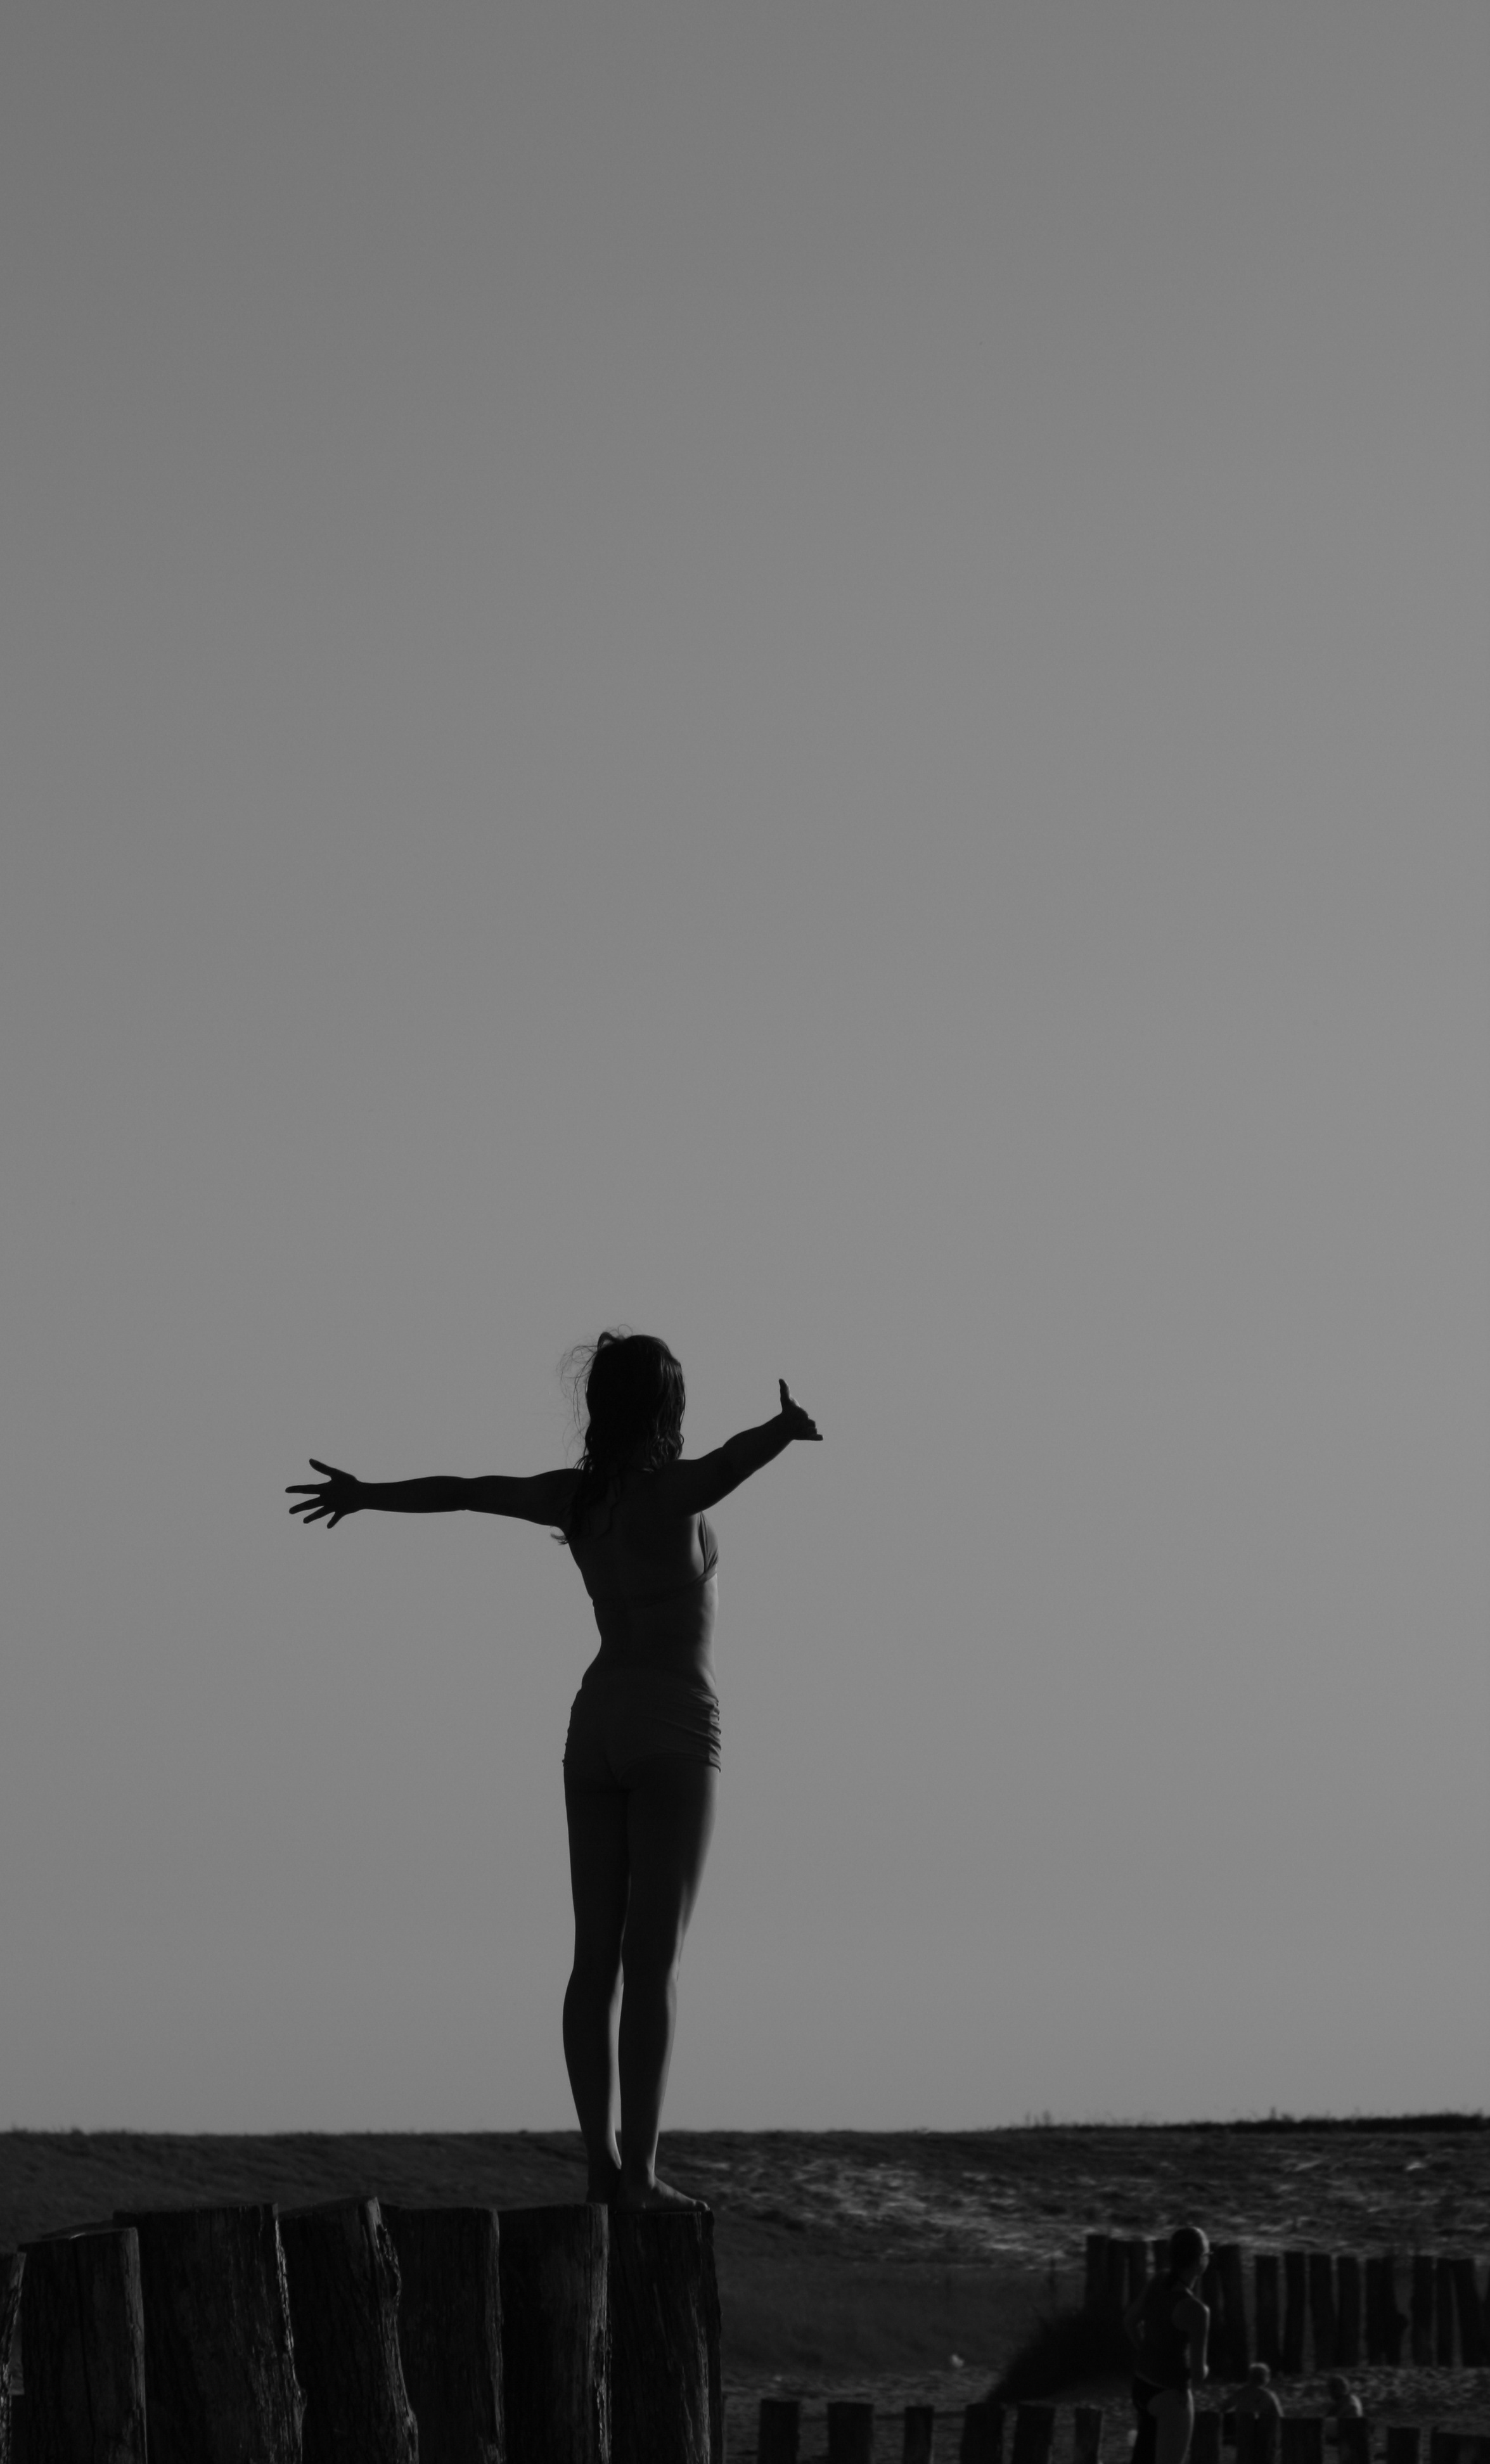
silhouette, light, black and white, girl, woman, white, photography, female, young, training, darkness, exercise, black, monochrome, healthy, fitness, gym, workout, meditation, photograph, stretch, stretching, yoga, pose, body, fit, active, wellness, active lifestyle, yoga pose, yoga meditation, yoga woman, healthy body, woman fitness, fitness woman, monochrome photography, modern dance